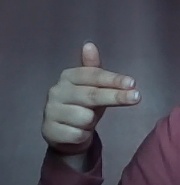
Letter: ghain